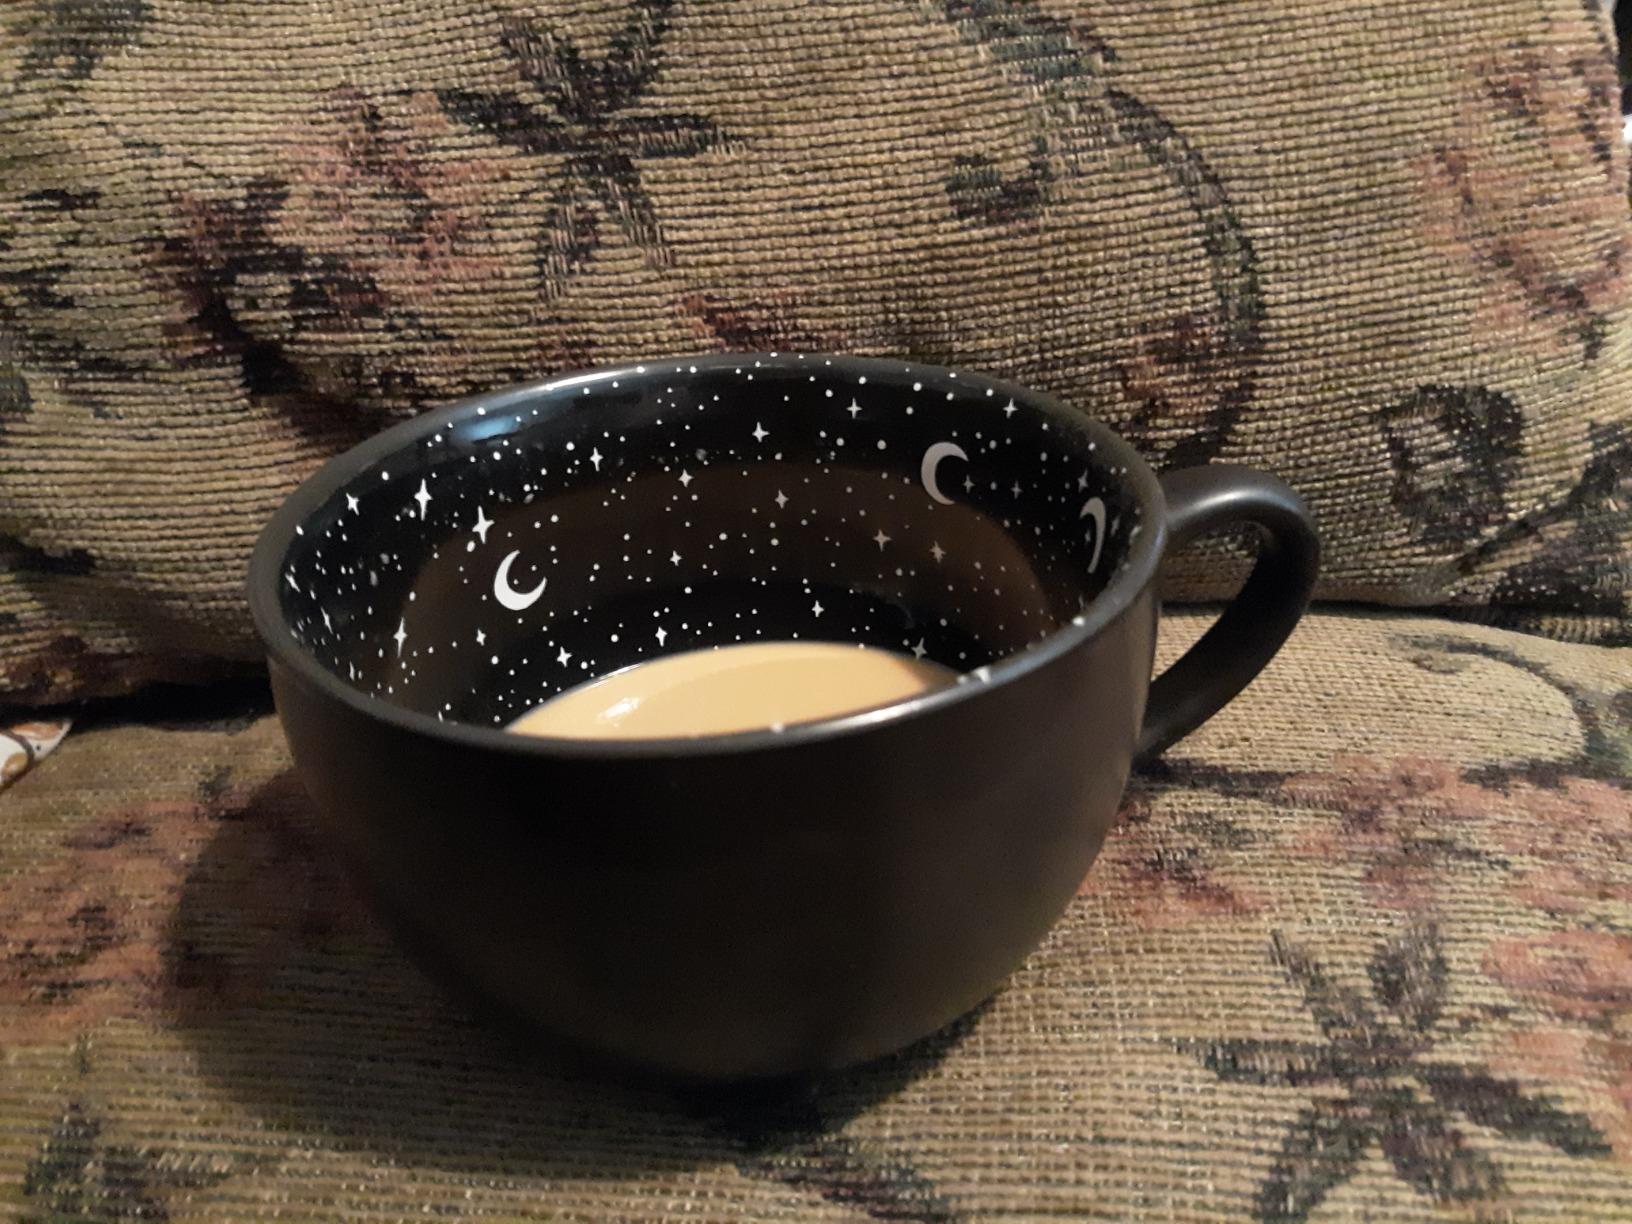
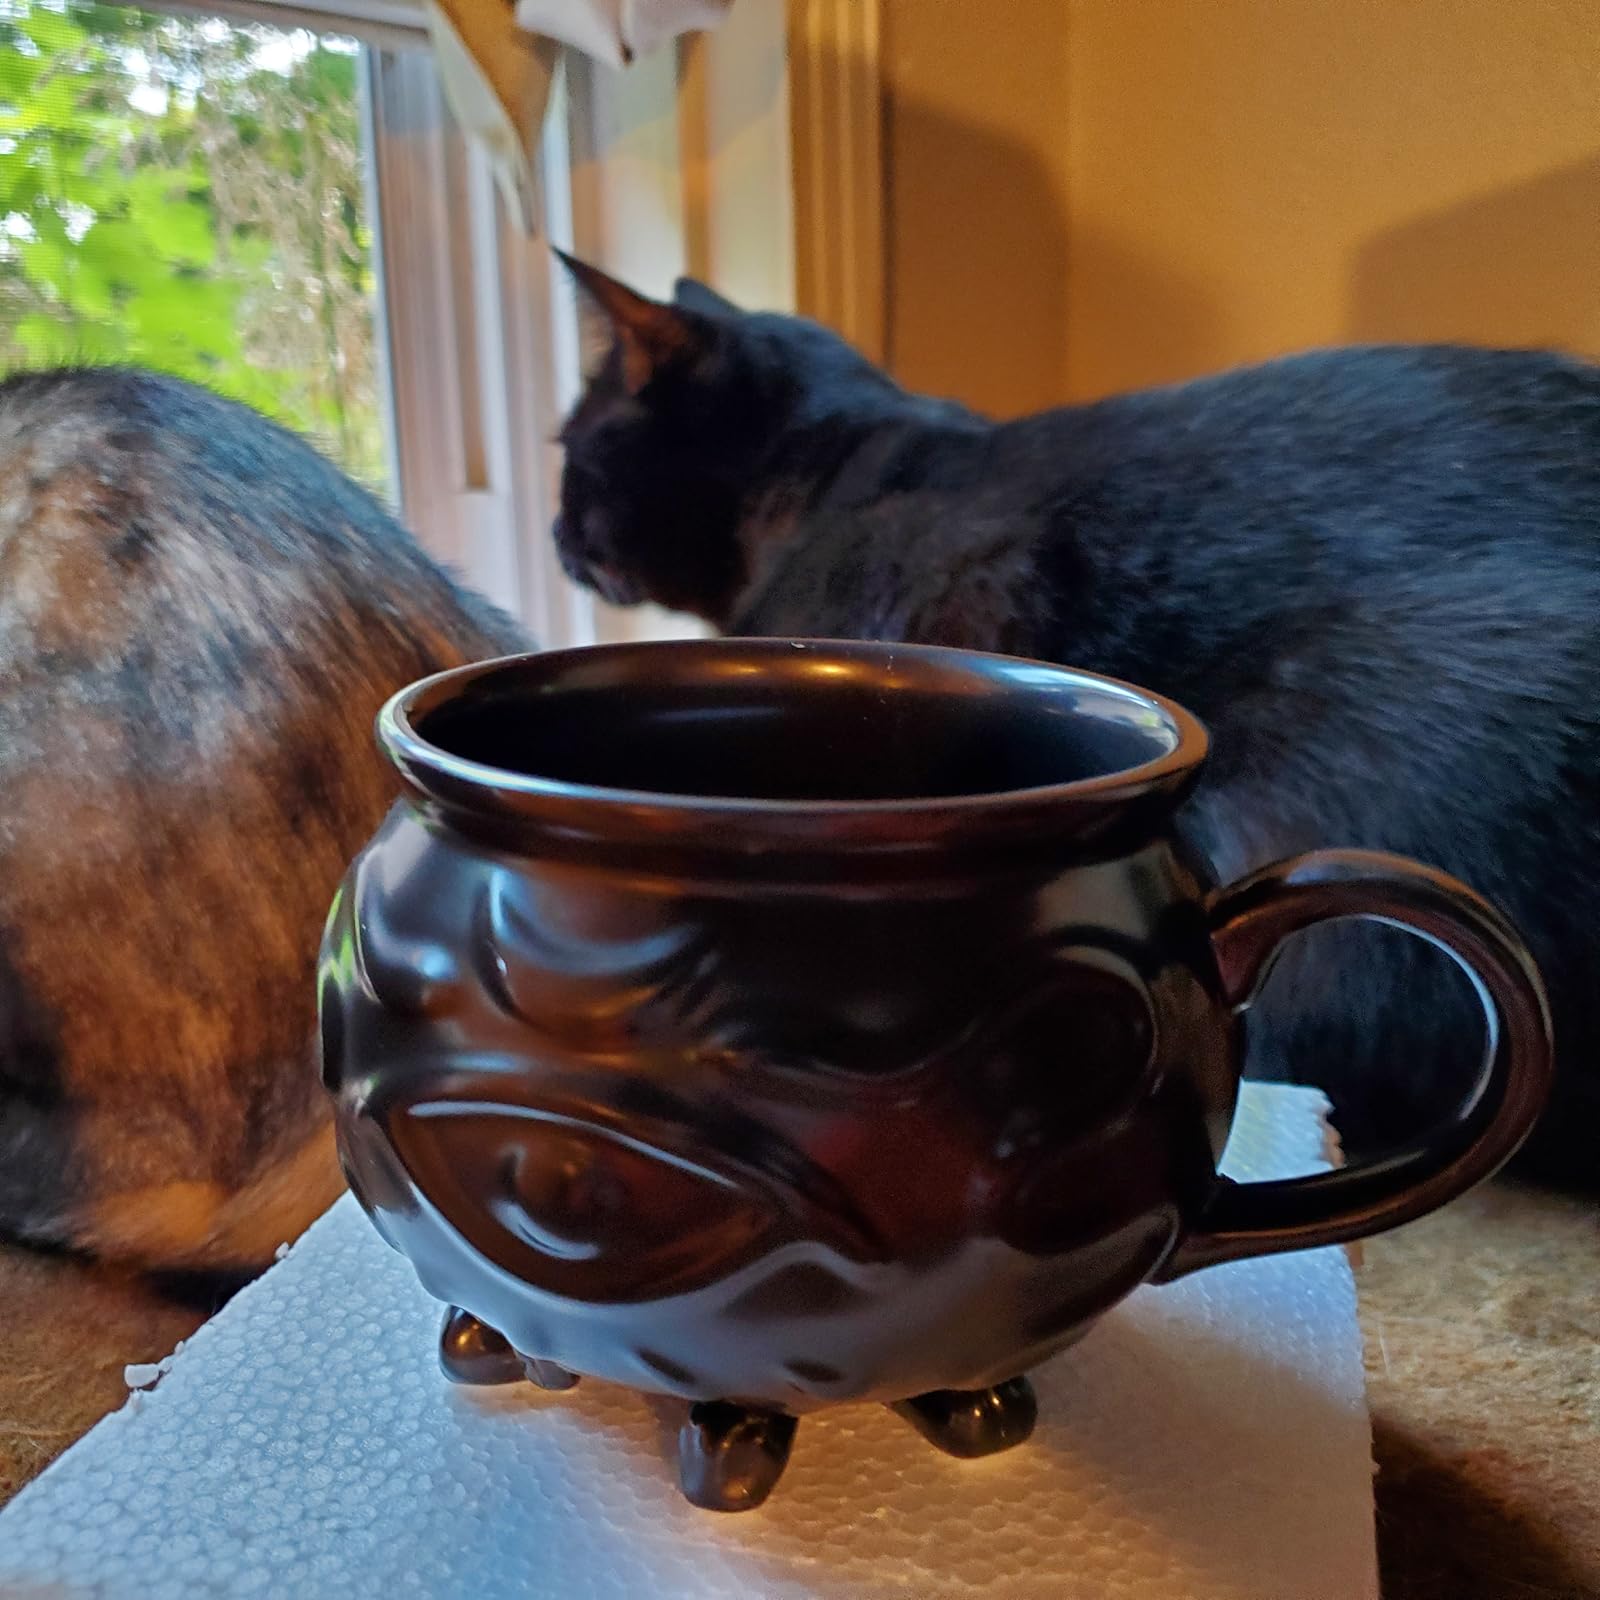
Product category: items_mug
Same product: no